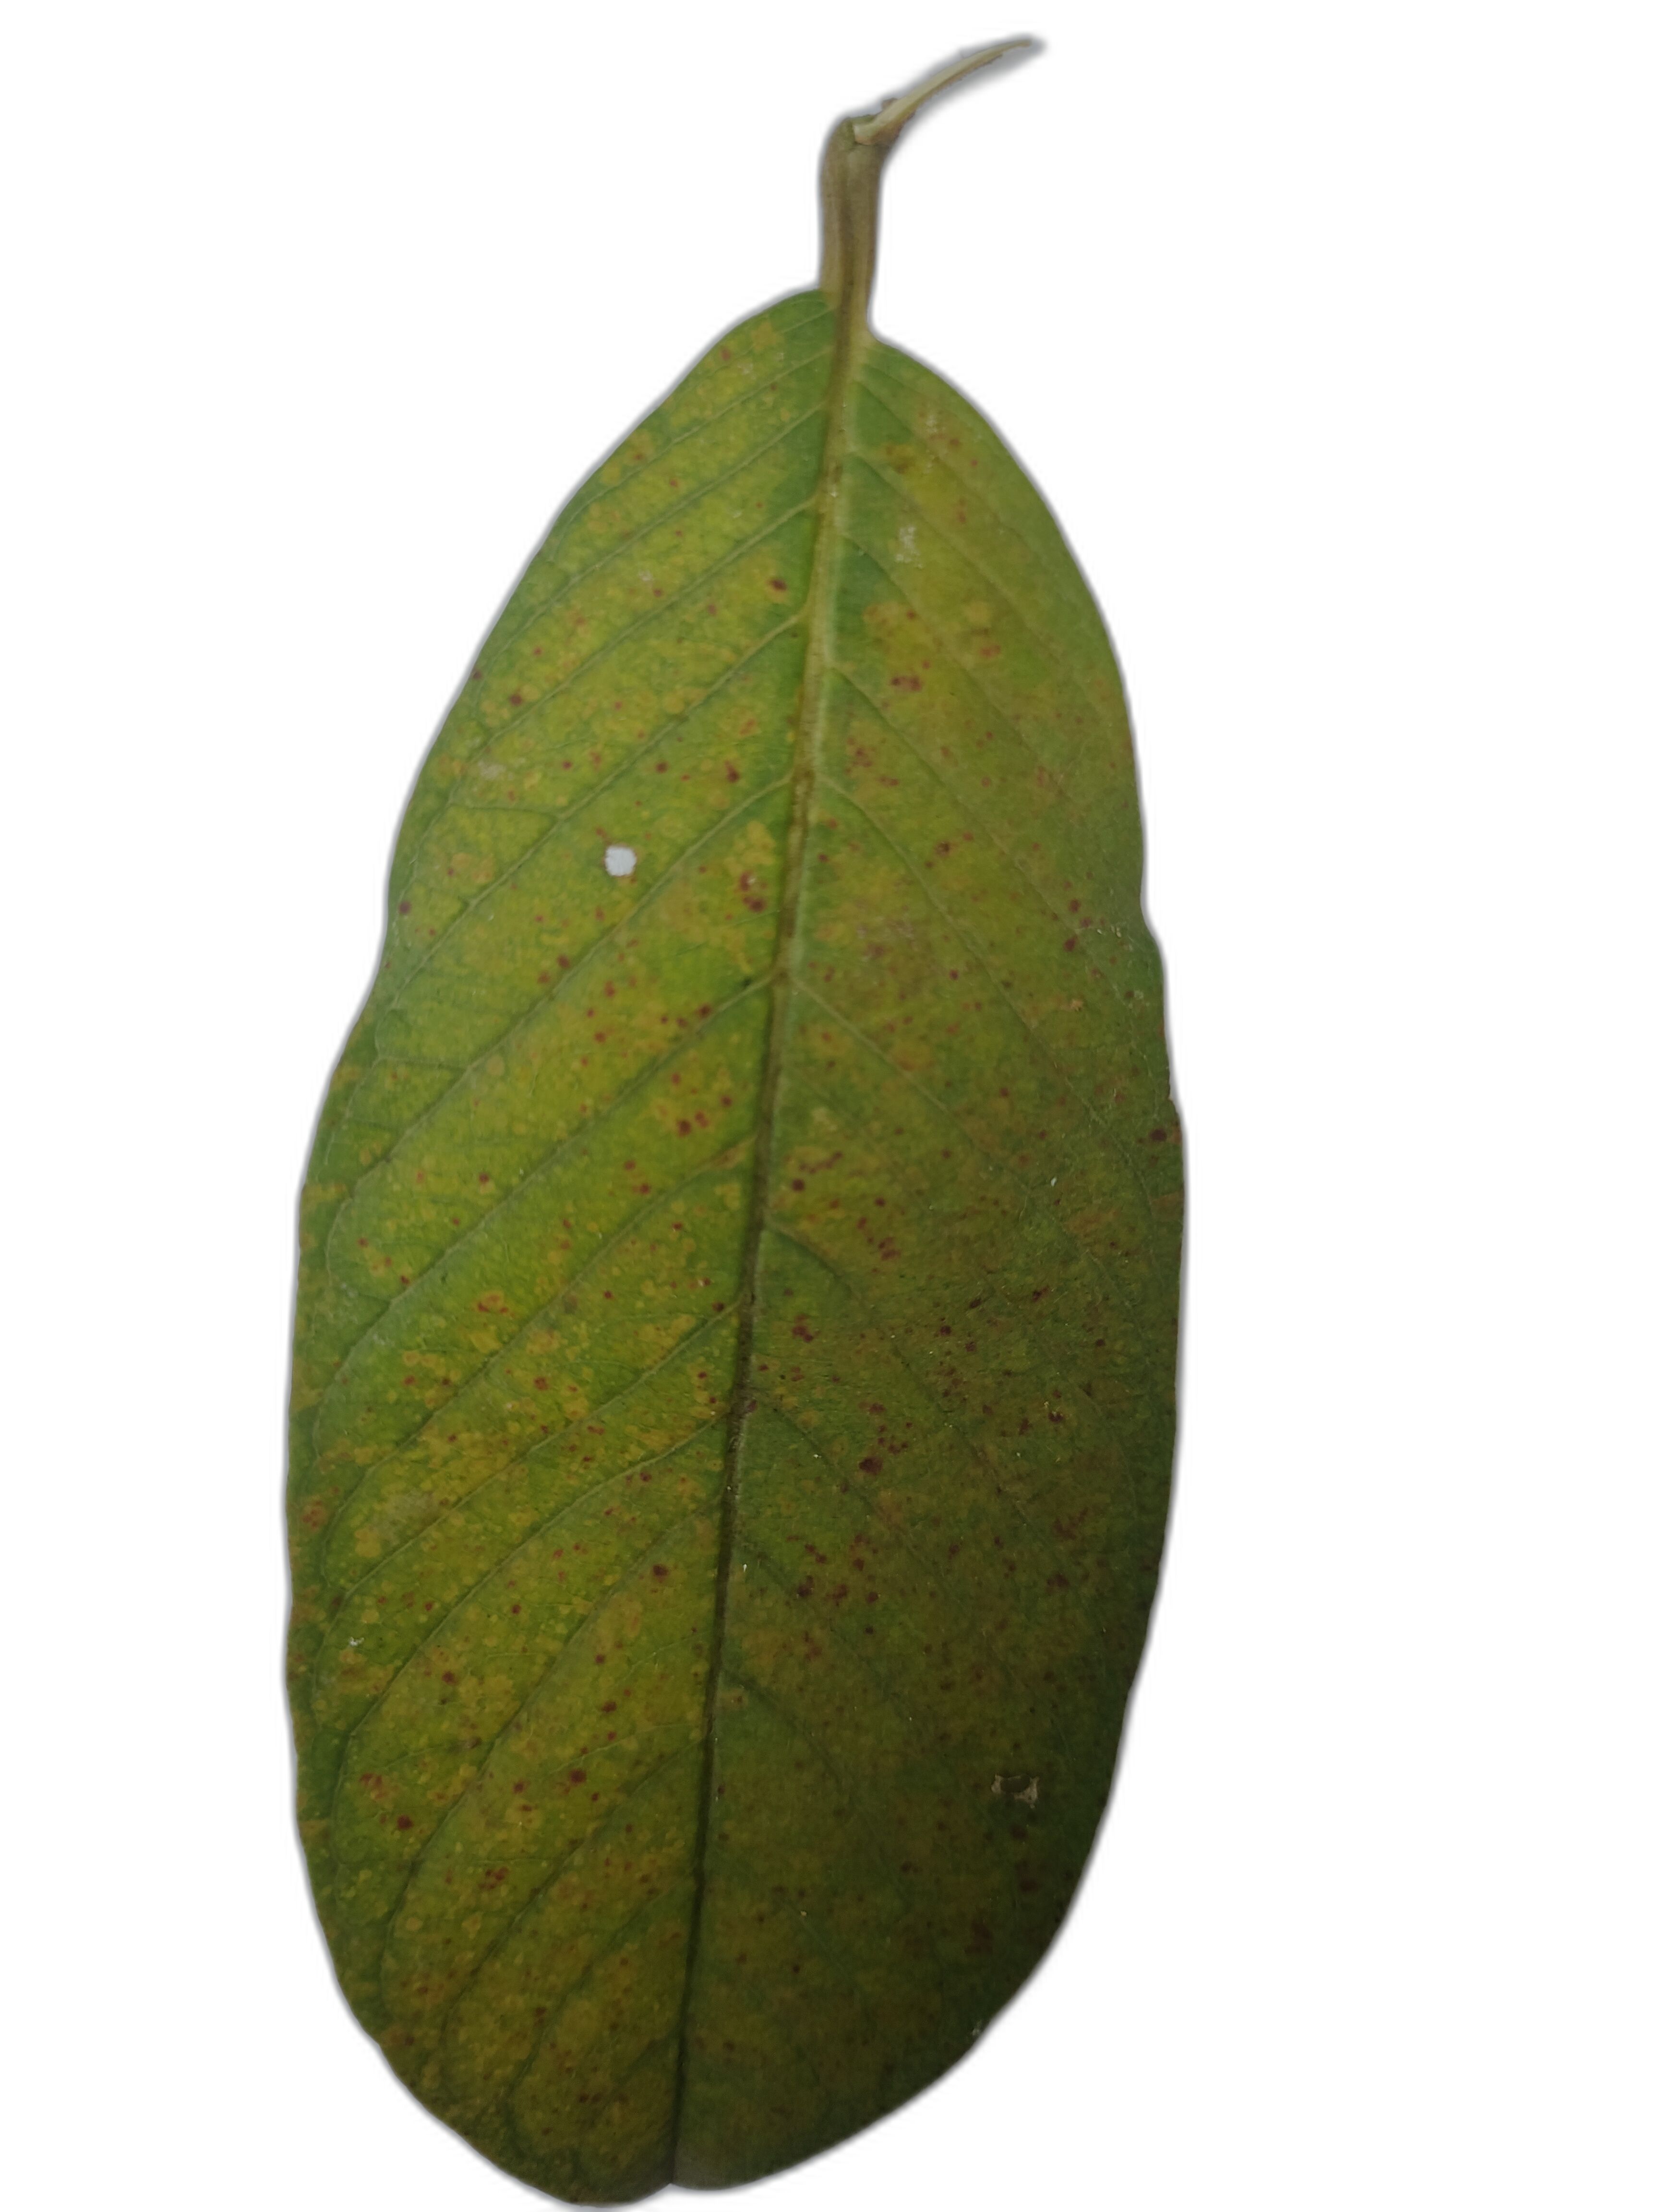
Plant part: leaf
Disease: Rust